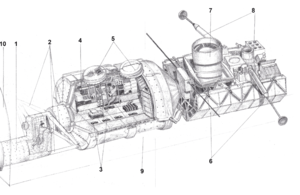
Schéma Spacelab
Spacelab est un laboratoire spatial modulaire utilisé durant certaines des missions de la navette spatiale américaine pour réaliser des missions de microgravité ou faire fonctionner des instruments dans le vide. Il comprend plusieurs types de composants qui étaient installés dans la soute cargo de la navette spatiale. Le principal composant est un module pressurisé qui permettait aux astronautes scientifiques de mener des expériences. Spacelab a constitué la contribution européenne au programme de la navette spatiale. Des composants du laboratoire ont fait partie de plus de 25 missions entre 1981 et 2000.